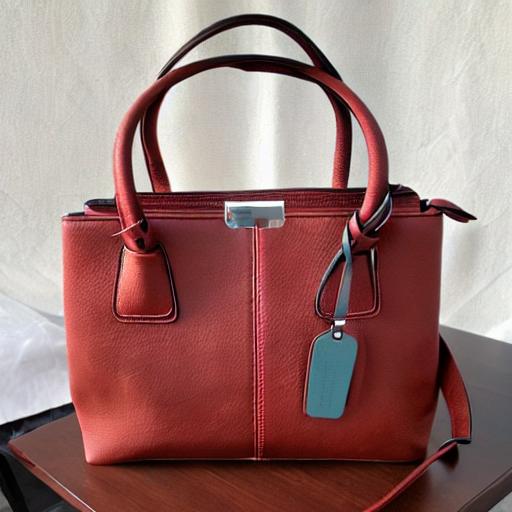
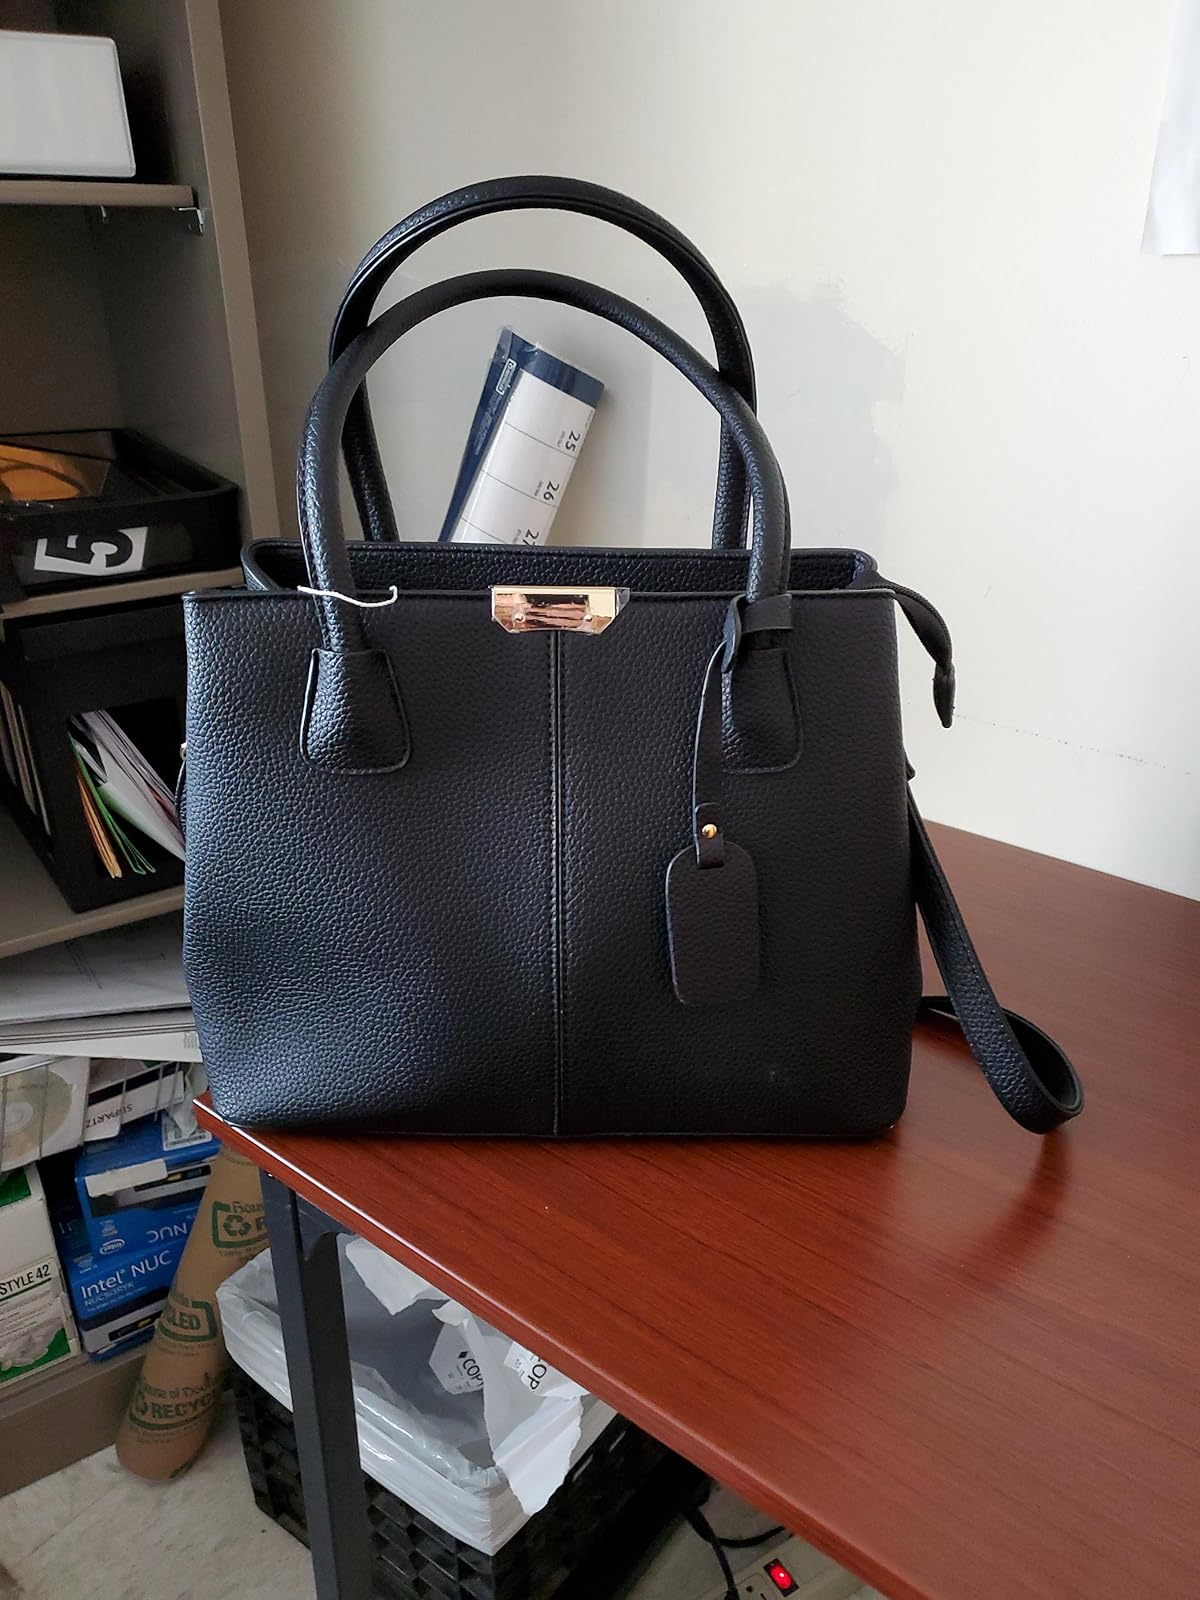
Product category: accessories_handbag
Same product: no